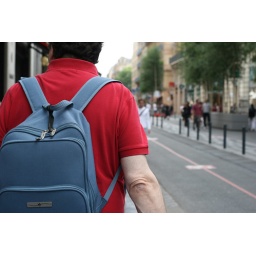
random person in the street